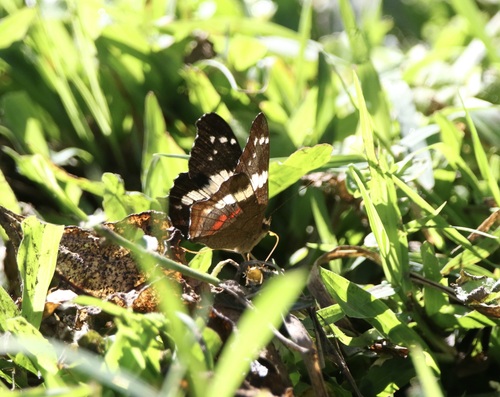
Scientific name: Anartia fatima
Common name: Banded peacock
Family: Nymphalidae
Order: Lepidoptera
Pollinator type: Primary pollinator
Habitat: Open areas and gardens
Geographic range: South America
Conservation status: Least Concern